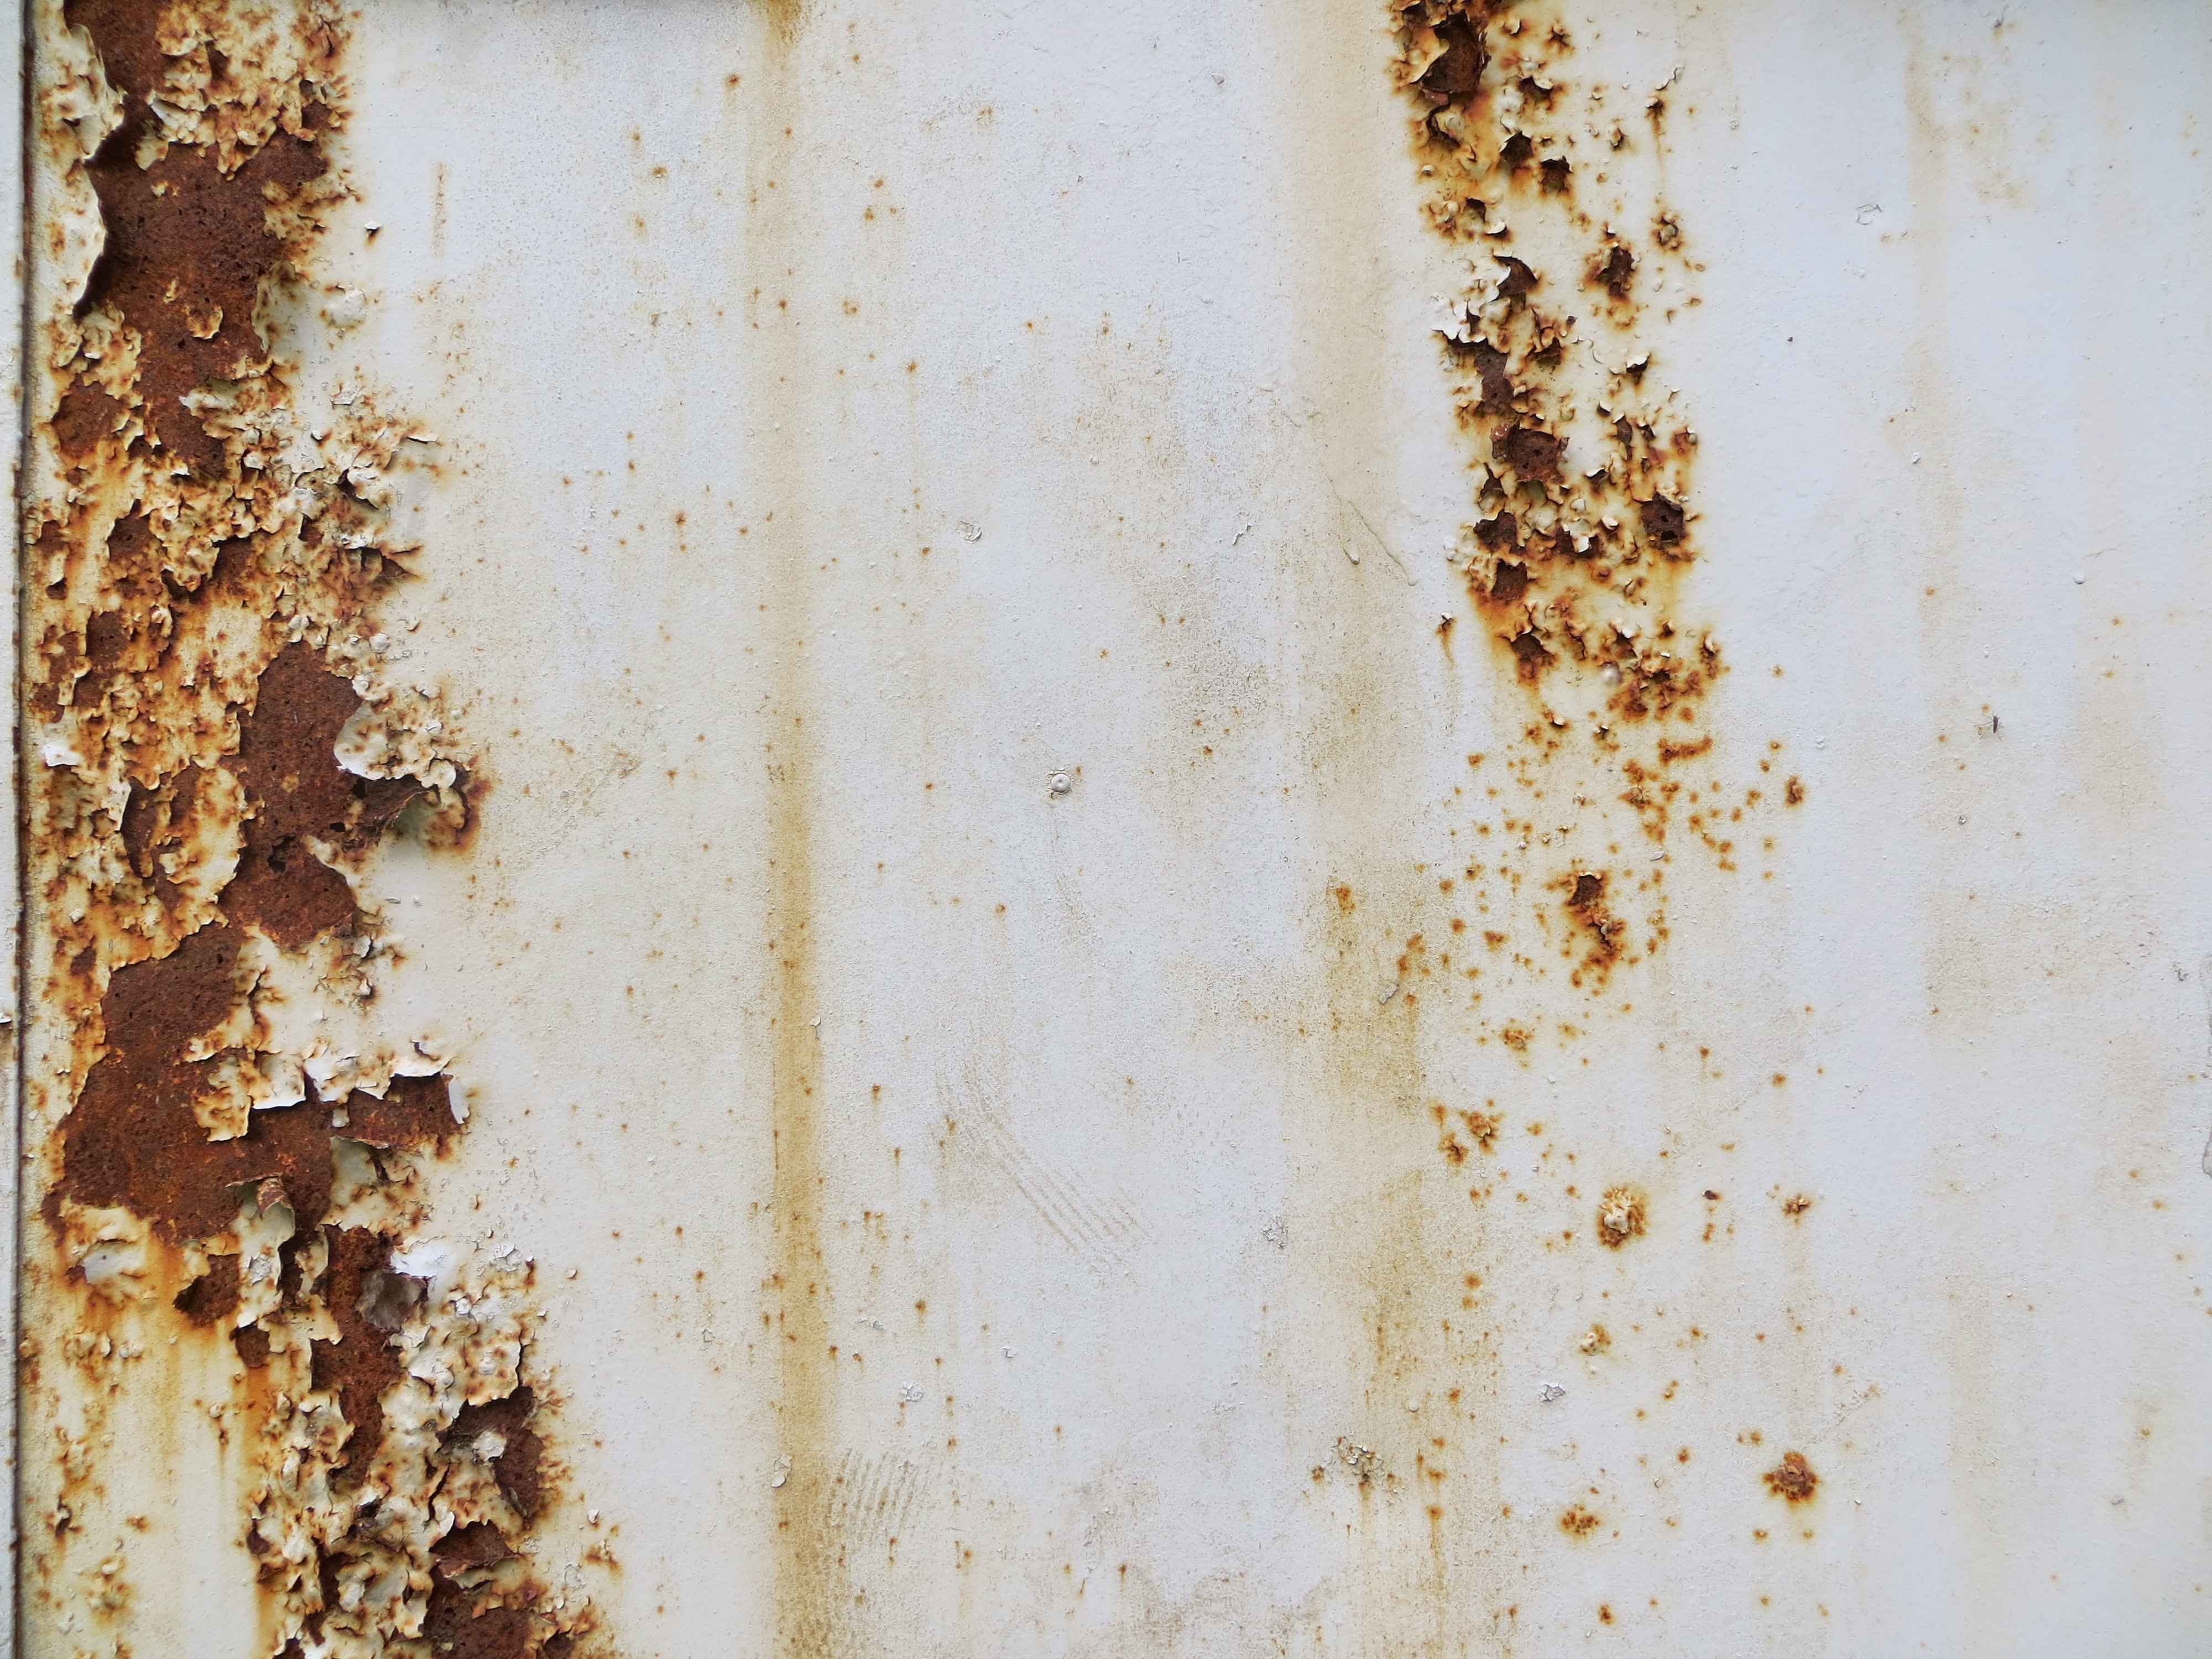
wood, white, texture, floor, old, wall, rustic, rust, color, metal, brown, industrial, dirty, industry, material, surface, weathered, rusty, damaged, metallic, plaster, flooring